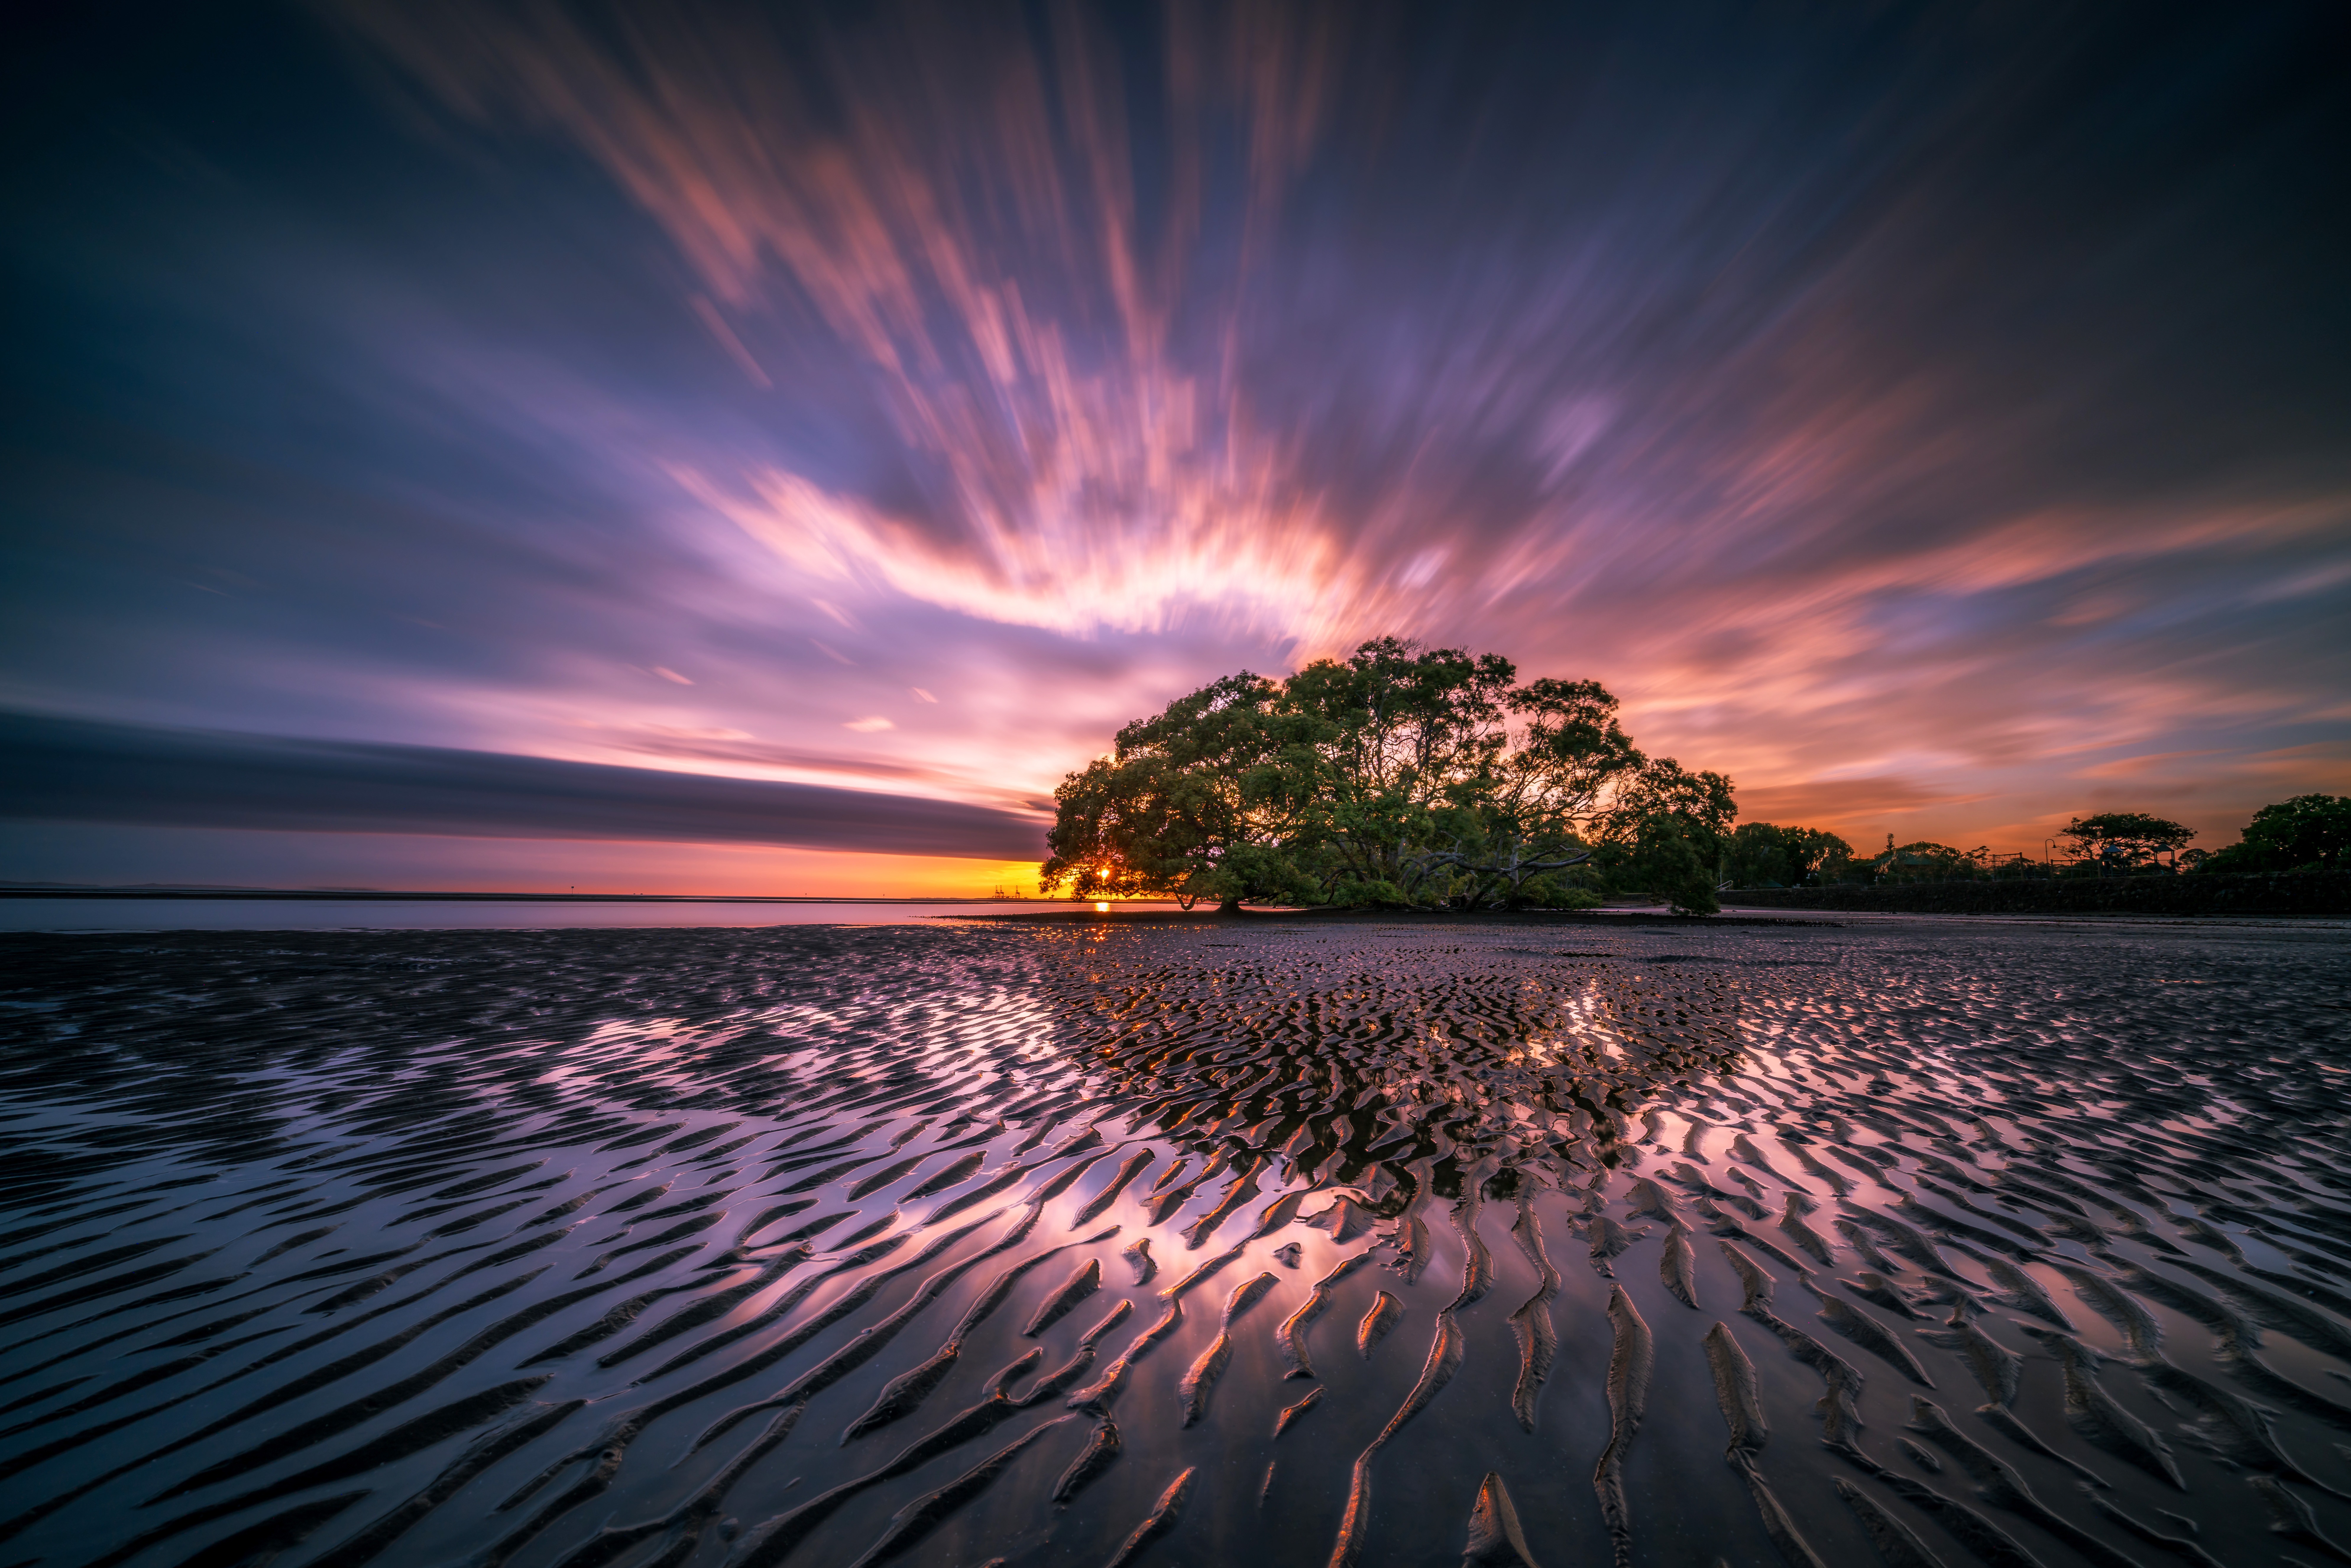
landscape, sea, tree, water, ocean, horizon, light, cloud, sky, sunshine, sun, sunrise, sunset, night, sunlight, morning, wave, dawn, formation, dusk, evening, reflection, colourful, natural, glow, long exposure, colour, sunny, lines, waves, clouds, colors, ripples, curves, scene, afterglow, sunrise landscape, sand beach, astronomical object, sunrise beach, nudgee beach